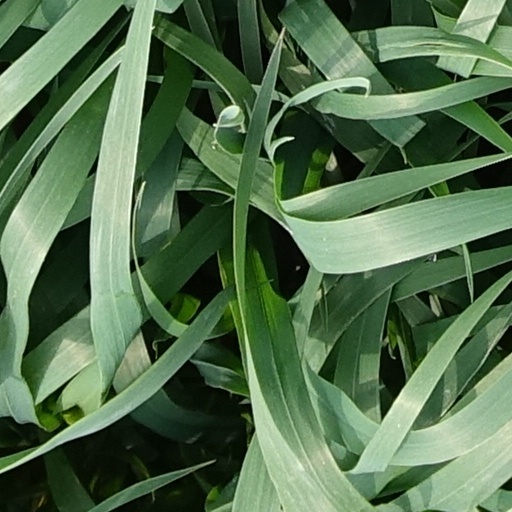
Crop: wheat